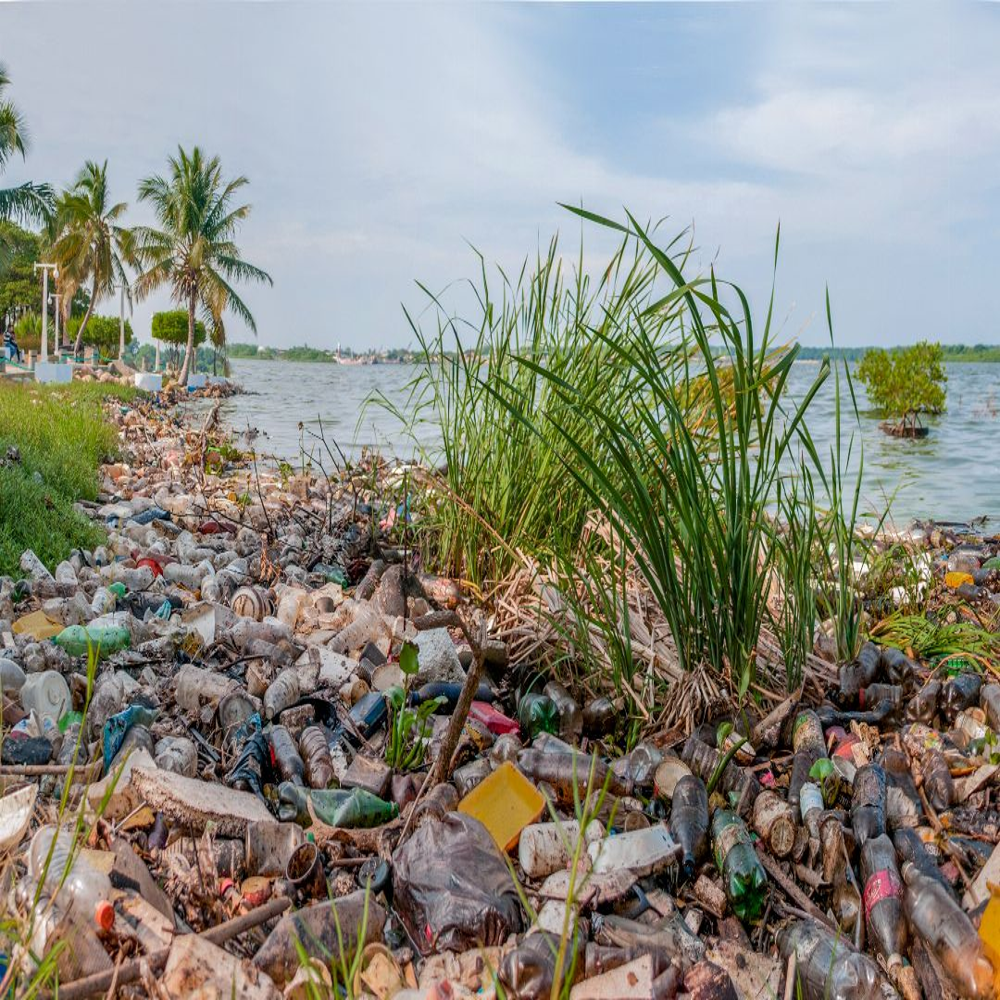
Body of water present: yes
Land polluted: no
Water polluted: yes
Pollution percentage: 60%